Etobicoke Creek

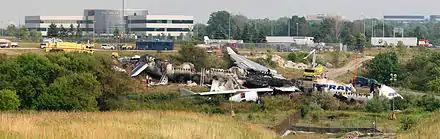
The burnt-out fuselage of Air France Flight 358 after overrunning runway 24L at Toronto Pearson International Airport.

The position of the ravine so close to the airport's overrun area has raised some concerns among the general public, despite Toronto Pearson's compliance with all safety regulations.